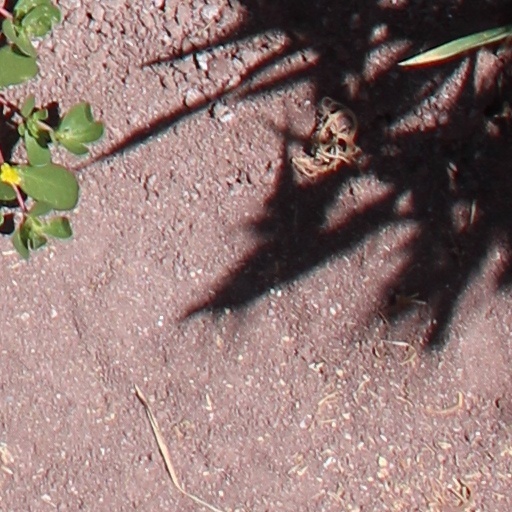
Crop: wheat